God's Acre

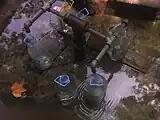
Water being retrieved from God's Acre Healing Spring

God's Acre also refers to a small patch of land whose legal owner is "God Almighty". The land includes a natural spring whose water, local tradition holds, has healing powers. Located near Blackville, South Carolina, the land was owned by L. P. "Lute" Boylston until 1944 when he died. In his will, Boylston gave the land to "God Almighty" to ensure that the water from its spring would always be free for anyone to drink. Coordinates: The Springs are listed as part of the South Carolina National Heritage Corridor. There is also a nearby historical marker on SC 3.